Schwannomatosis

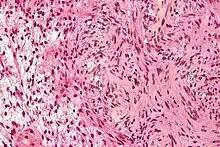
Micrograph of a schwannoma

Schwannomatosis is an extremely rare genetic disorder closely related to the more-common disorder neurofibromatosis (NF). Originally described in Japanese patients, it consists of multiple cutaneous schwannomas, central nervous system tumors, and other neurological complications, excluding hallmark signs of NF. The exact frequency of schwannomatosis cases is unknown, although some populations have noted frequencies as few as 1 case per 1.7 million people.